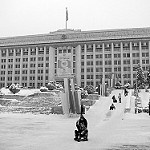
Label: B & W